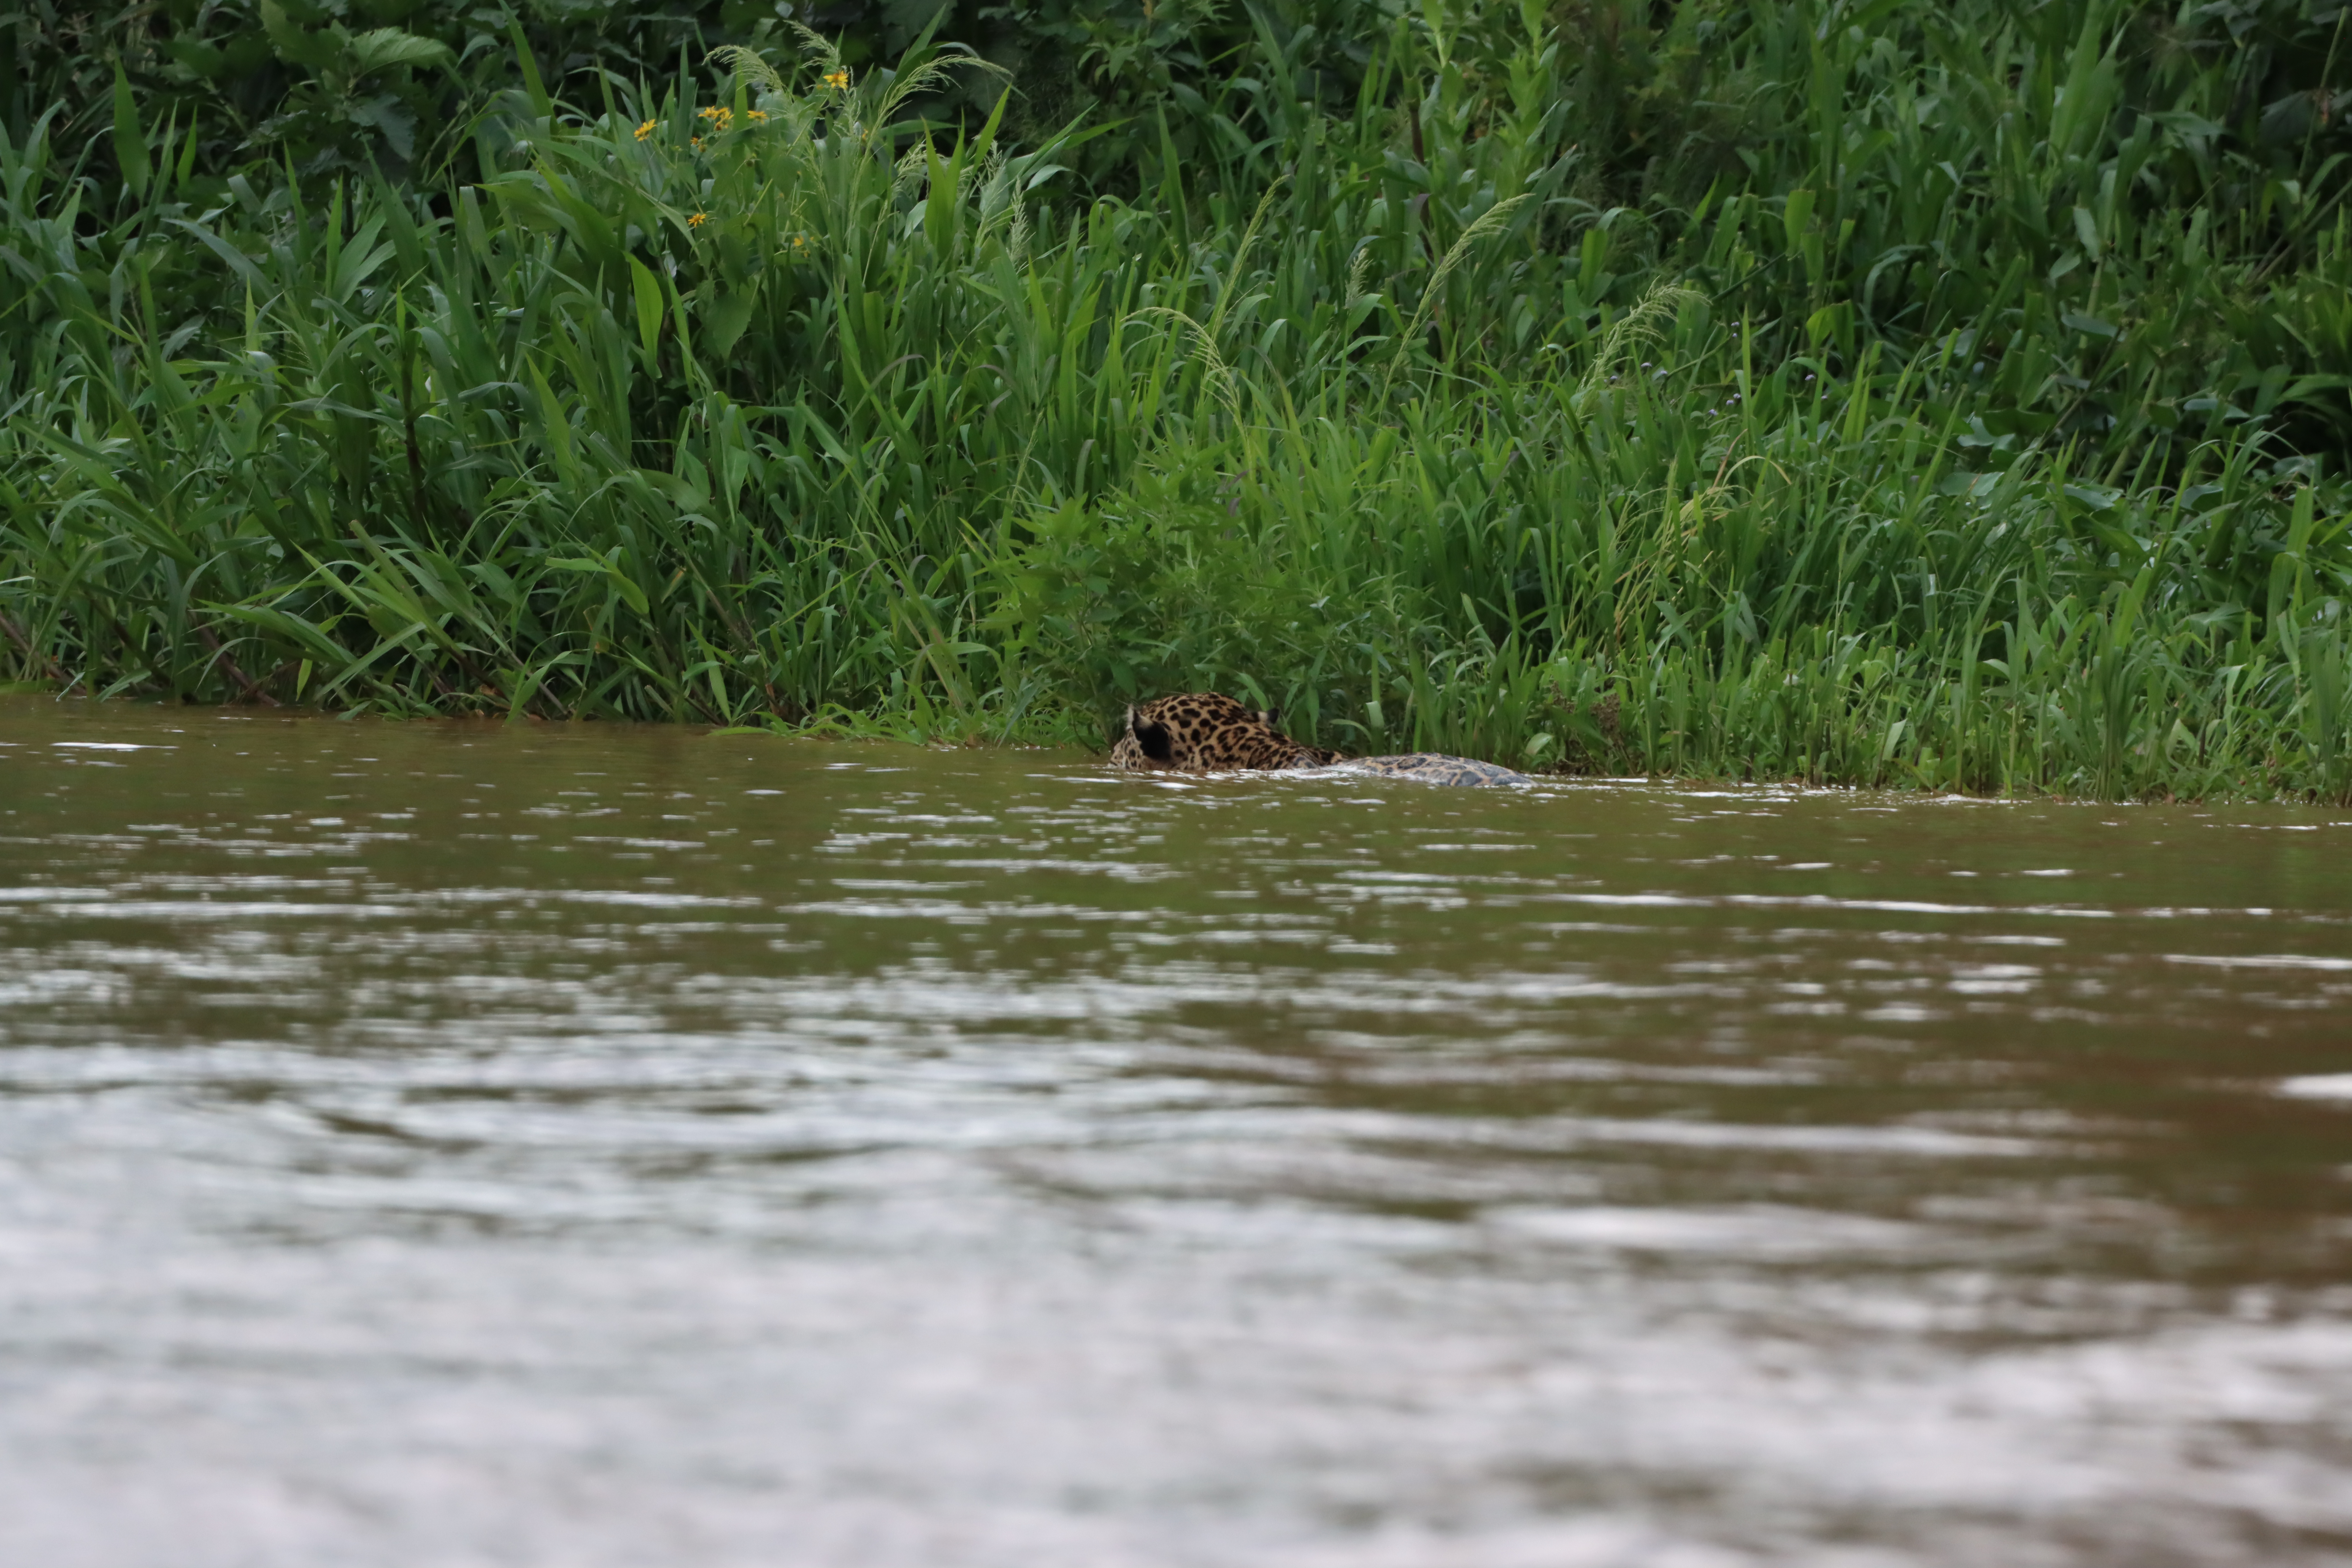
Jaguar: Overa